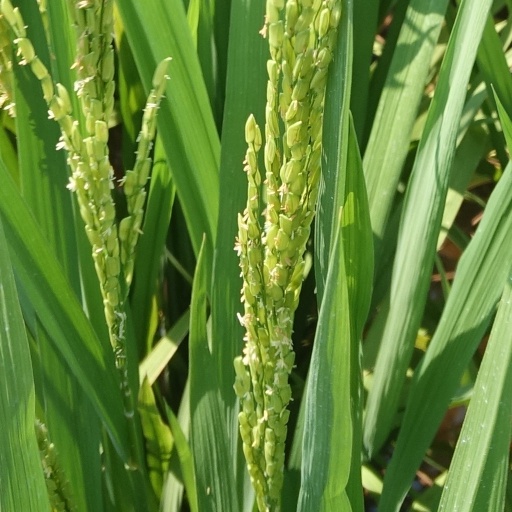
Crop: rice